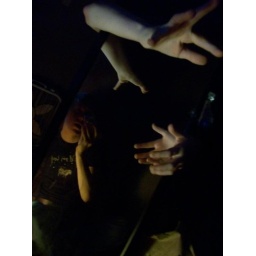
in Janell's bedroom....we have fun at 1 in the morning...Janell was standing behind the mirror with her arms swinging everywhere.